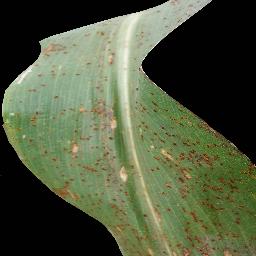
Label: Corn_(Maize)___Common_Rust